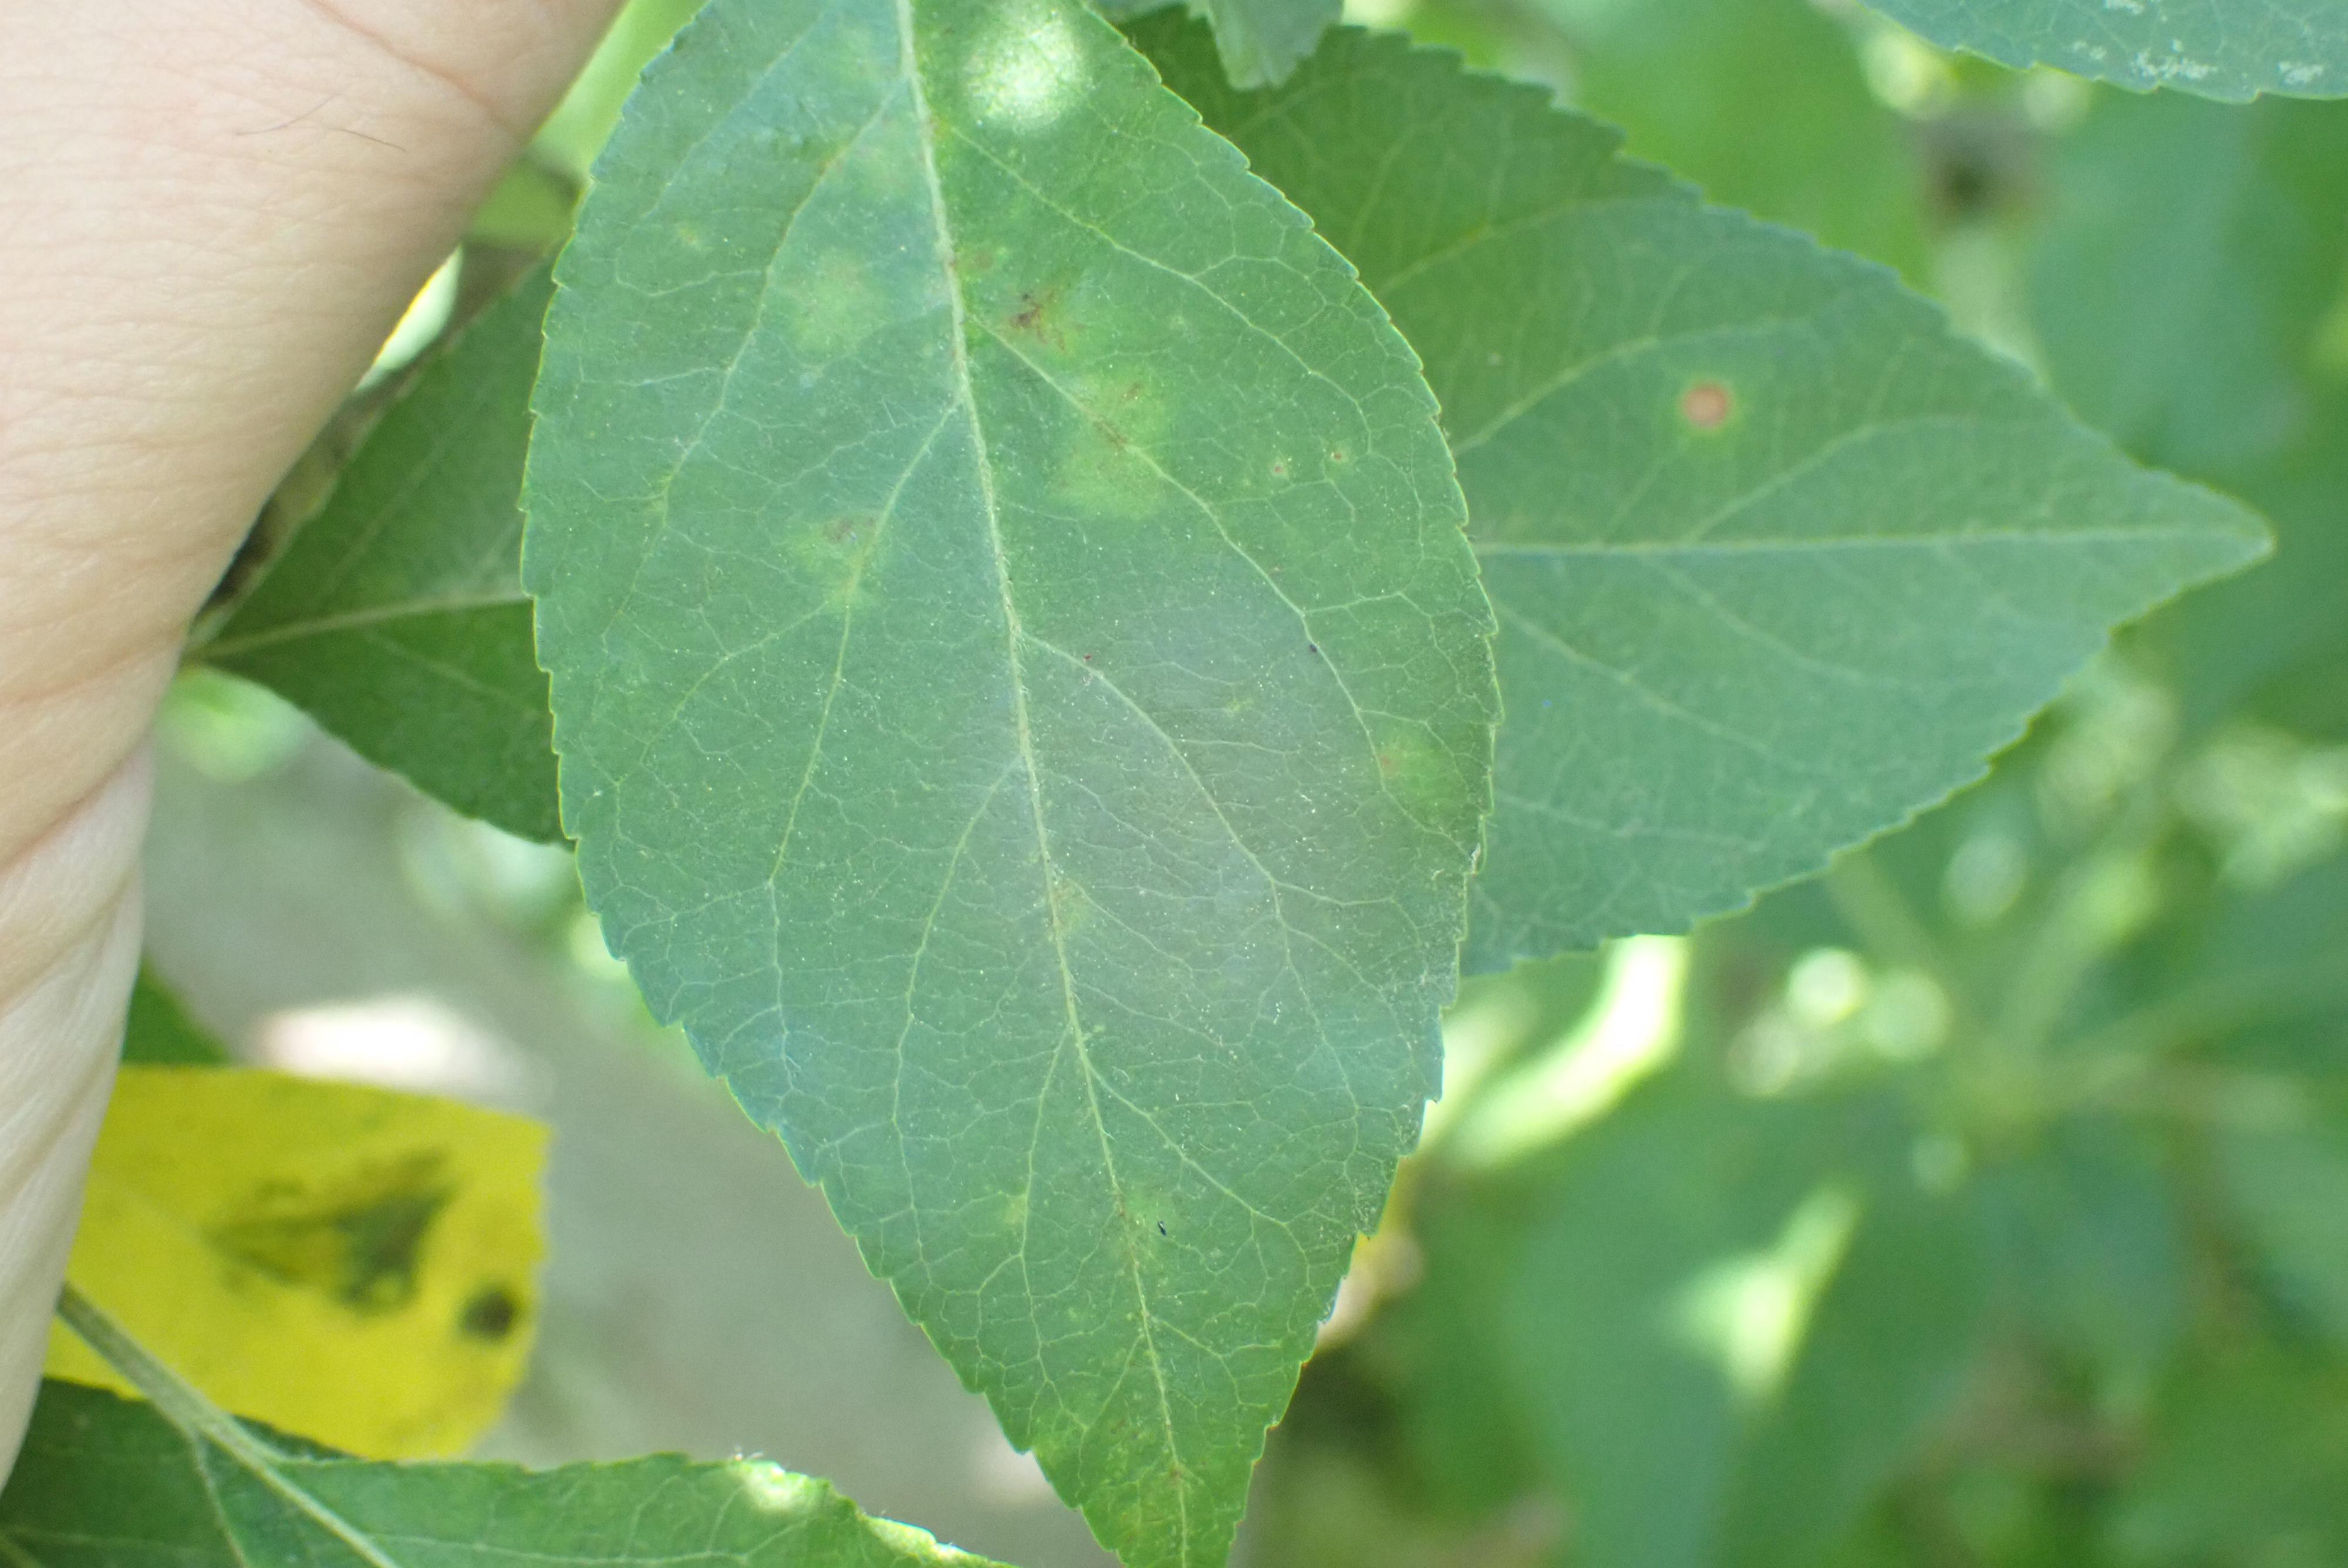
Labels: scab